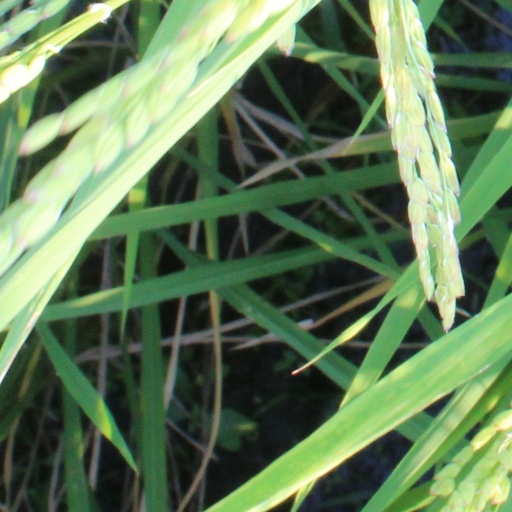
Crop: rice